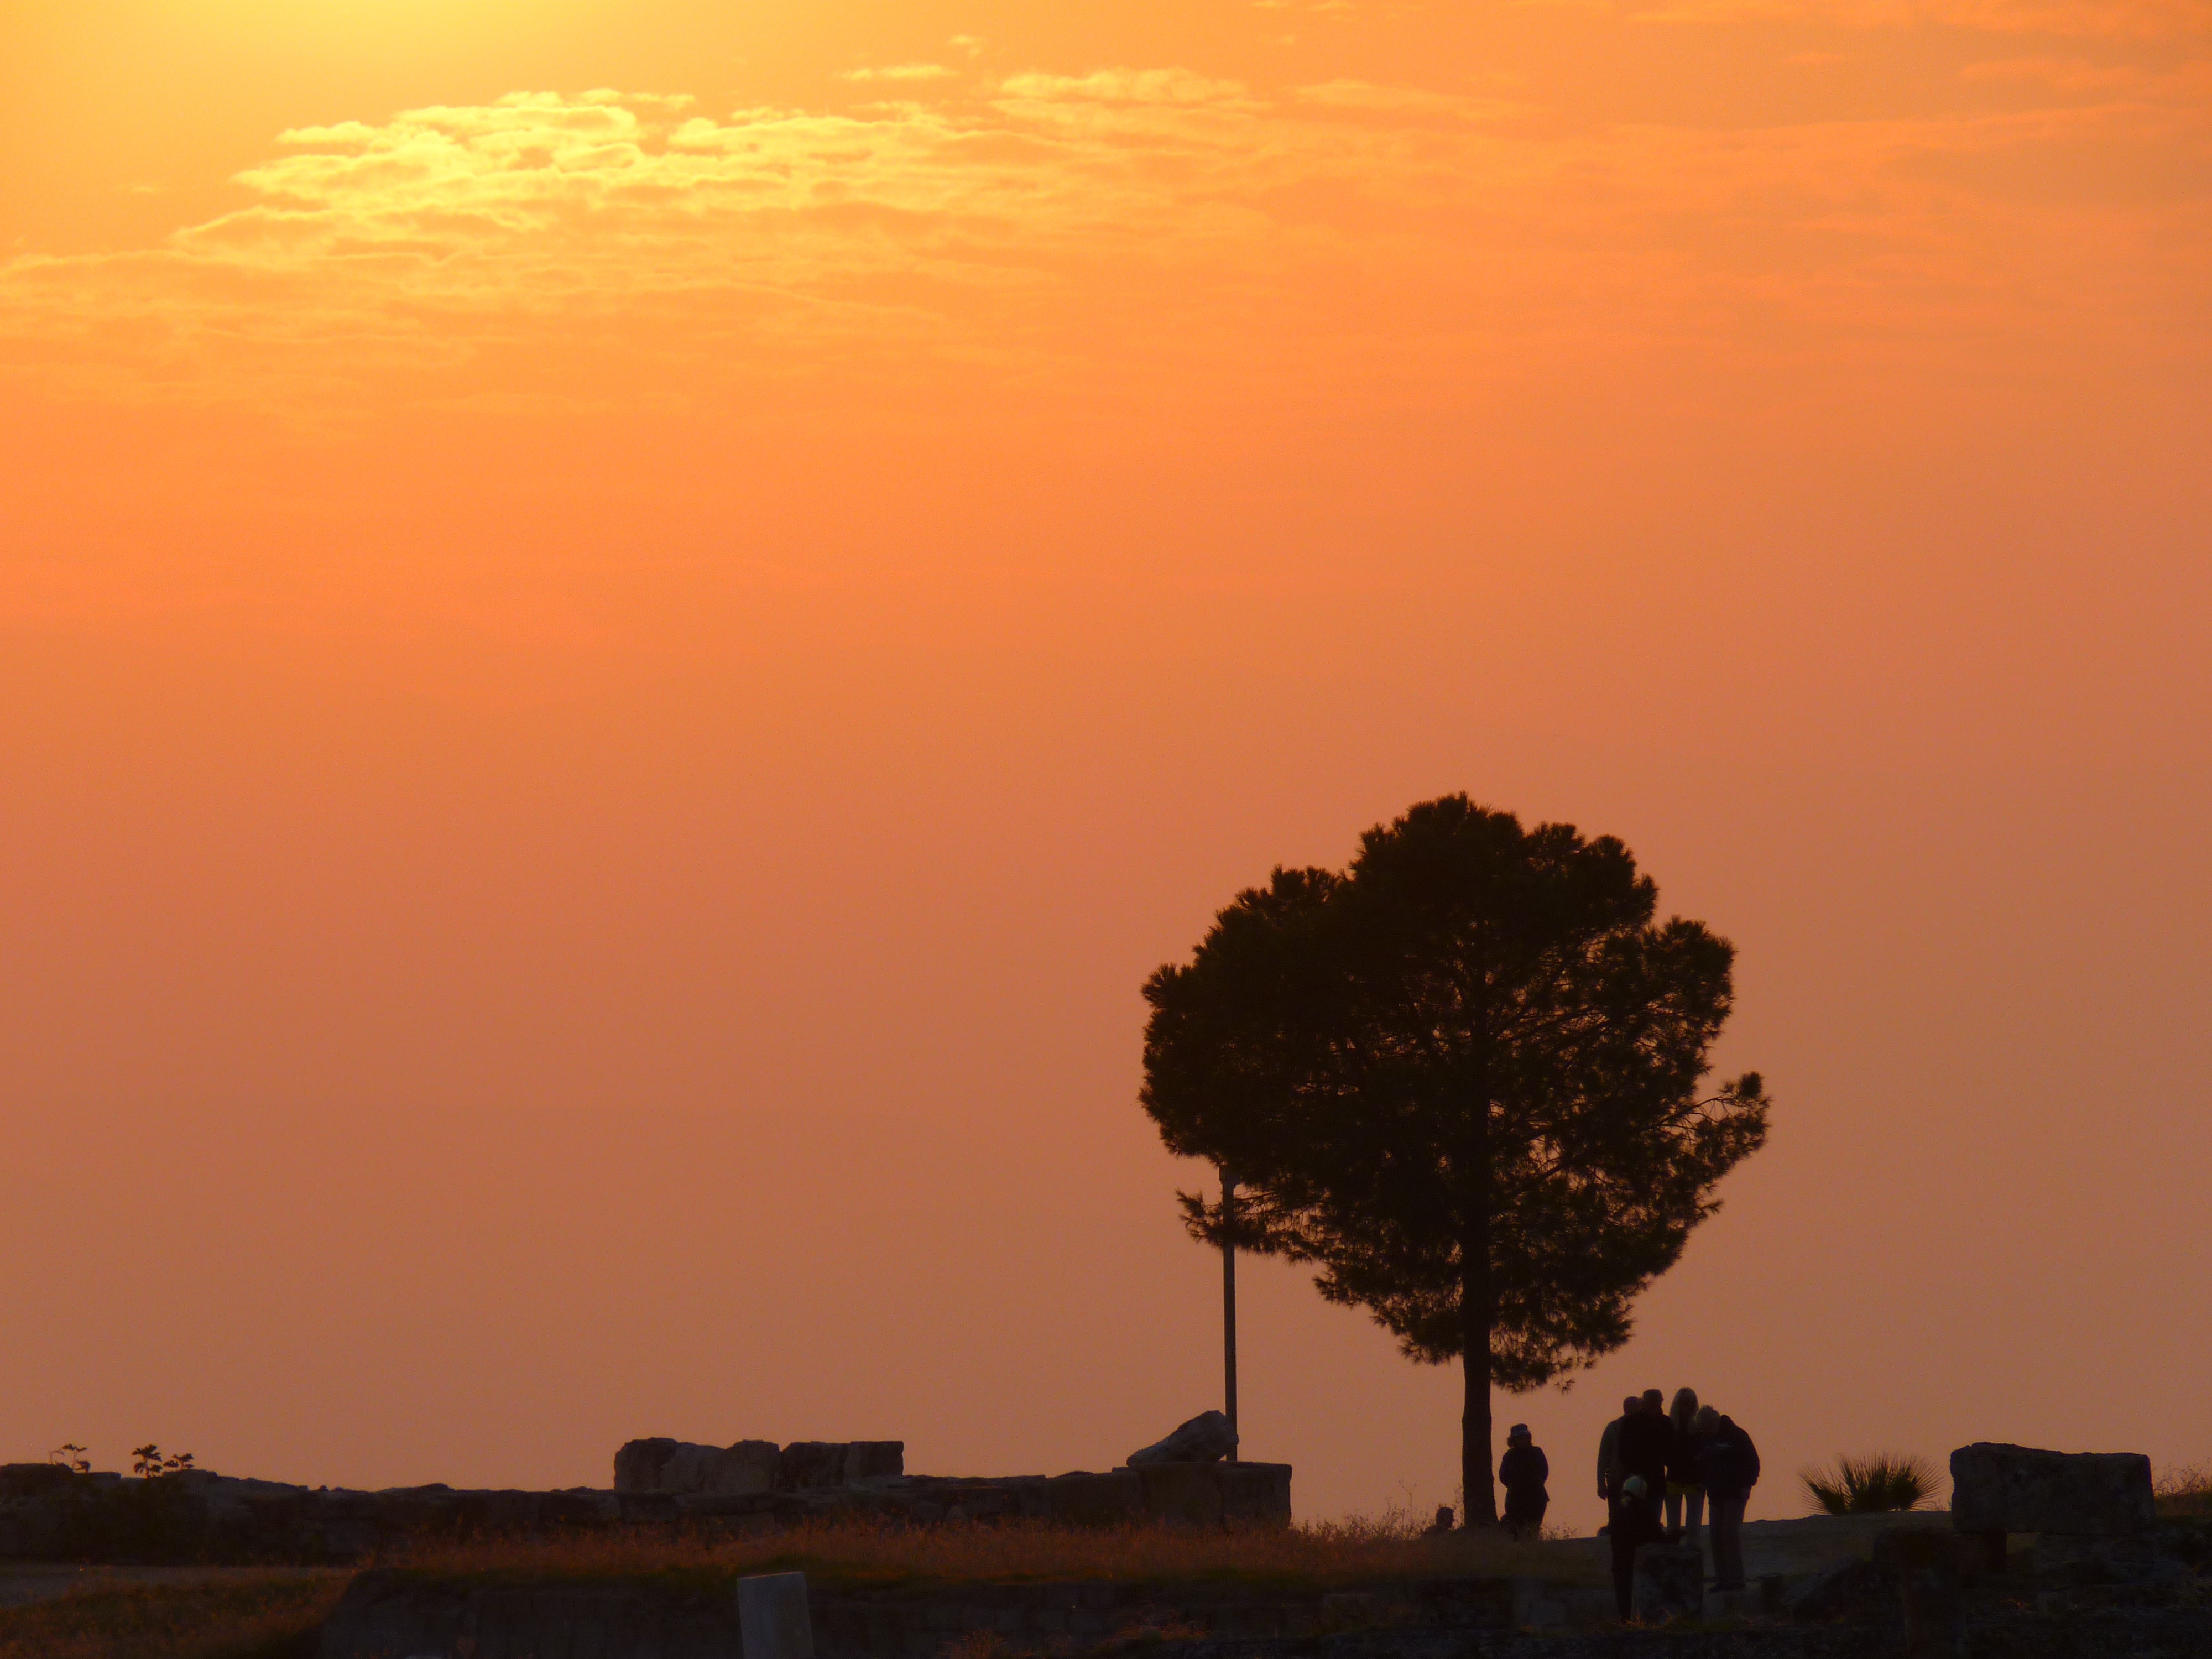
tree, horizon, cloud, sky, sun, sunrise, sunset, field, sunlight, morning, dawn, atmosphere, dusk, evening, romance, savanna, plain, abendstimmung, afterglow, atmospheric phenomenon, red sky at morning